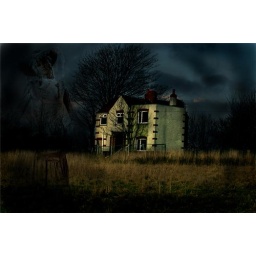
haunted house in the middle of no where(with girl ghost)